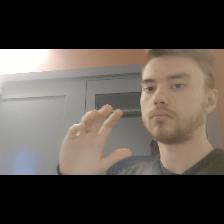
Label: Human